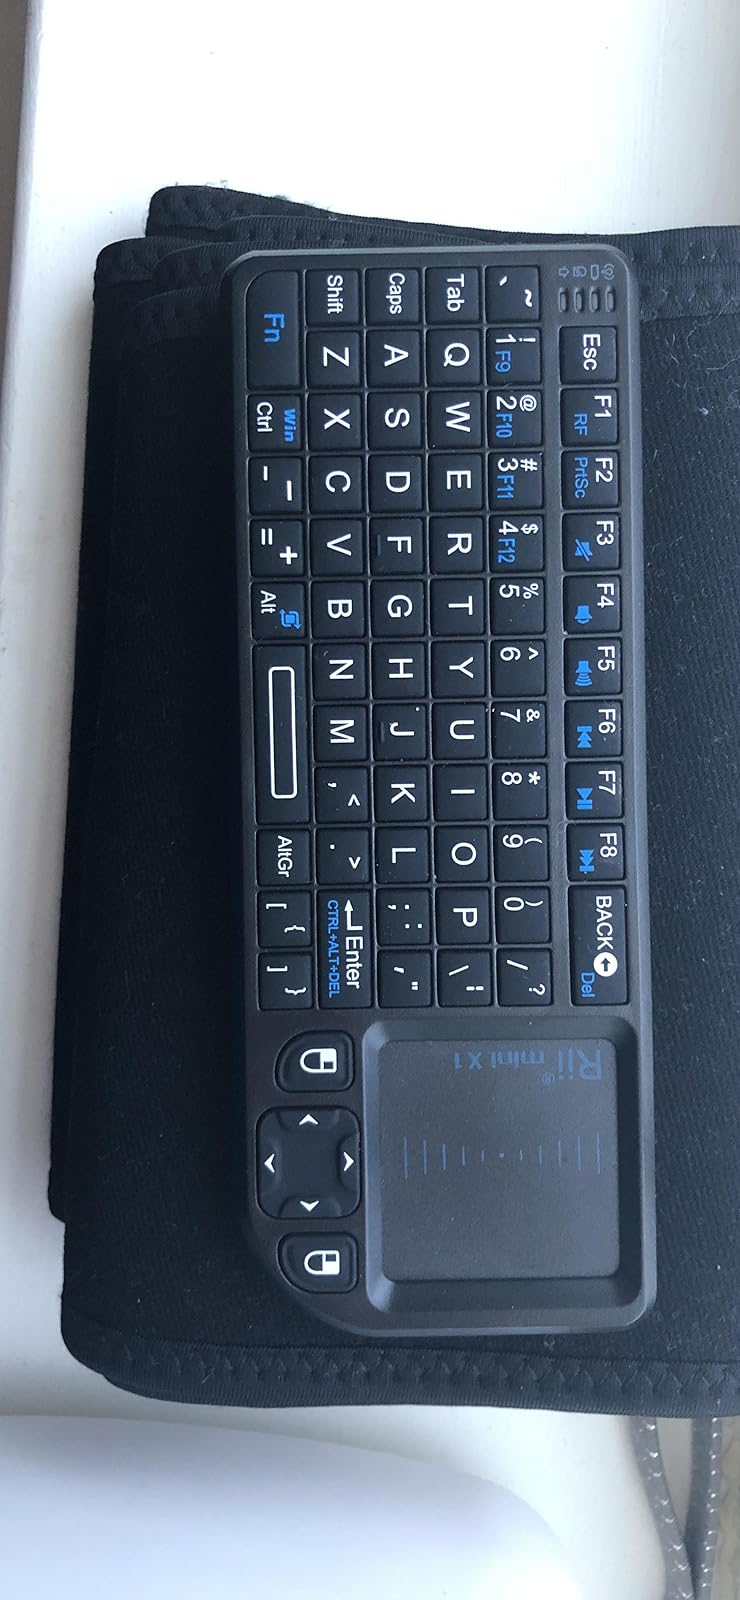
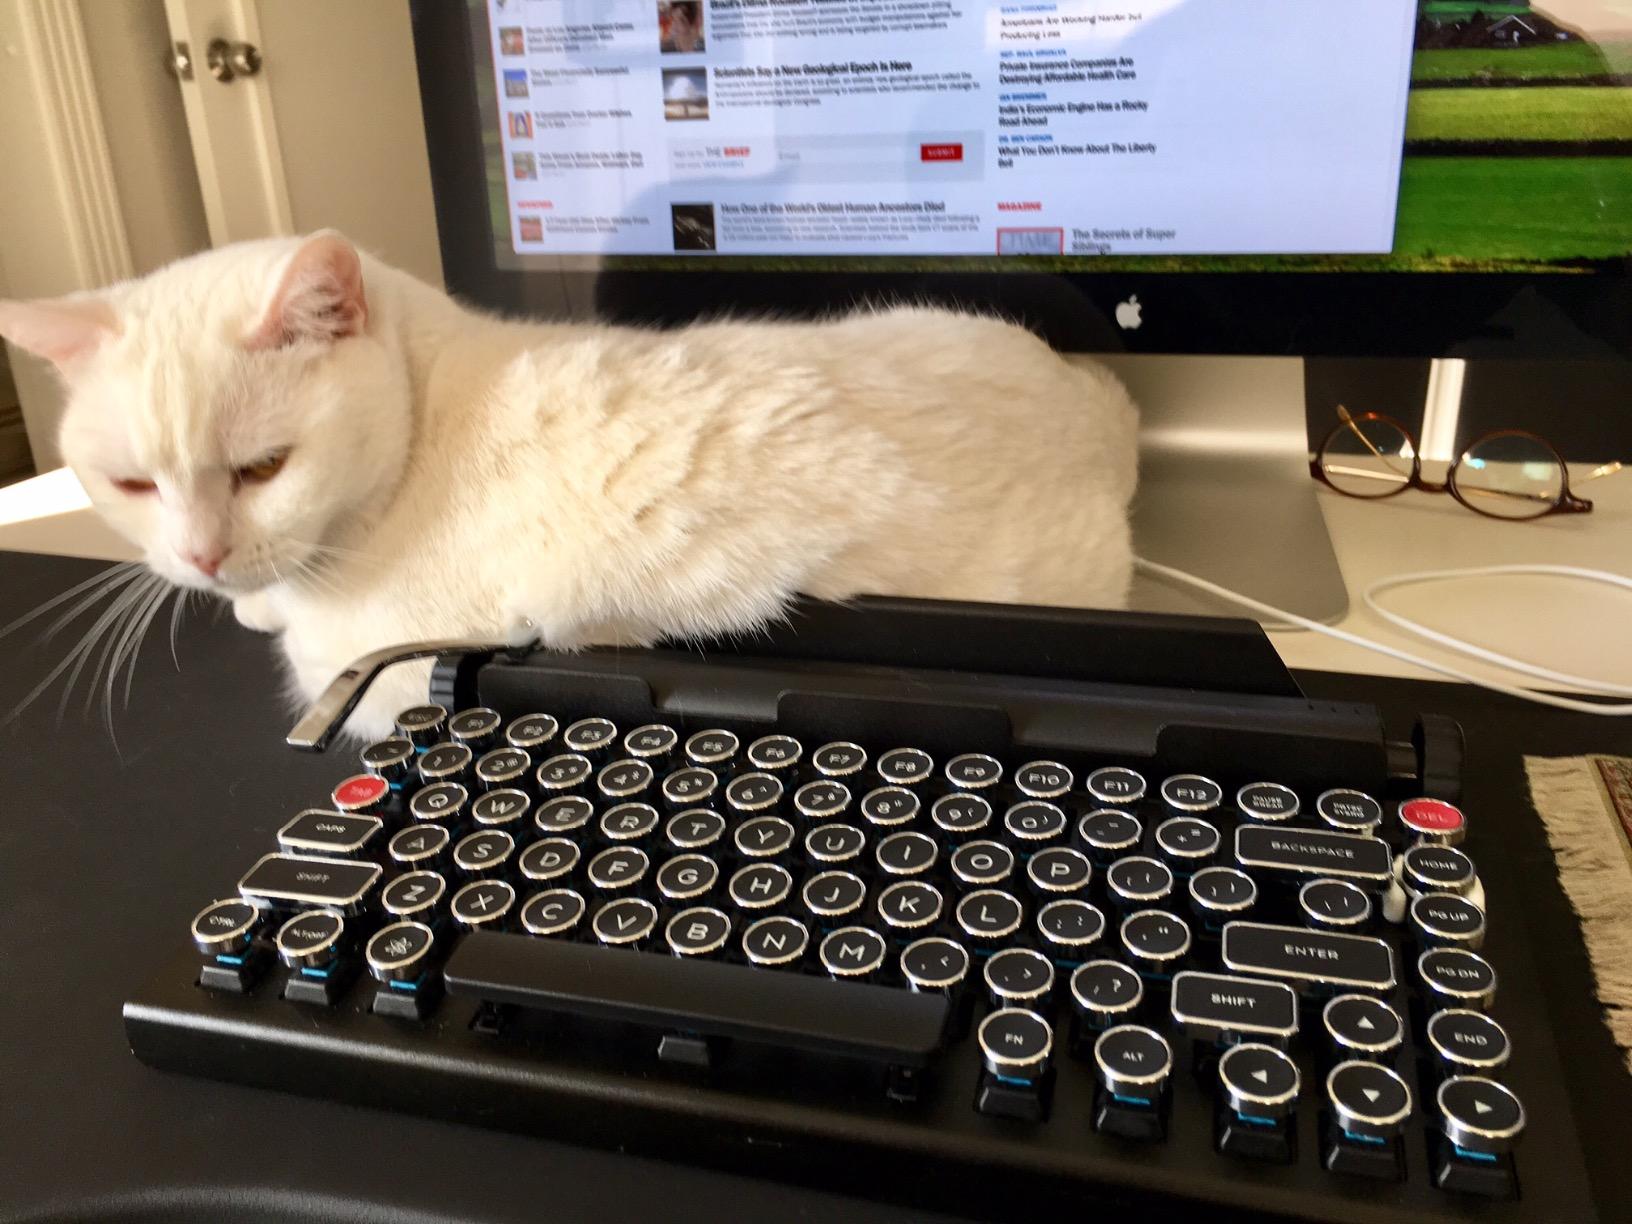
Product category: keyboard
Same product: no